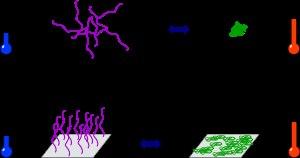
Le poly(N-isopropylacrylamide) est un polymère thermosensible qui en milieu aqueux subit une transition réversible autour de 32 °C. Sous cette température critique inférieure de solubilité, il est hydrophile et gonflé ; au-delà, il devient hydrophobe et se recroqueville. Il est possible d'ajuster la LCST en combinant le NIPAM à d'autres monomères, en réalisant une copolymérisation. Le comportement original du PNIPAM en fait un polymère étudié pour de nombreuses applications. En optique, on envisage des applications telles que le filtrage et le réglage de longueur d'onde. Le principal domaine d'application du PNIPAM est celui des sciences du vivant ; le polymère est souvent conjugué à des objets biologiques pour les rendre thermosensibles ; il est ainsi possible de réaliser des immuno-tests utilisant la précipitation par affinité basée sur un bioconjugué de PNIPAM. Le PNIPAM est aussi utilisé comme coque autour de solutés, pour des applications en administration de médicaments. Les couches de PNIPAM, hydrophobes à la température du corps humain, servent également de supports de culture de cellules et permettent une libération douce sans digestion enzymatique.
Un polymère thermosensible ou polymère sensible à la température est un polymère qui présente un changement drastique et discontinu de ses propriétés physiques avec la température. Le terme est couramment utilisé lorsque la propriété concernée est la solubilité dans un solvant donné, mais il peut également être utilisé lorsque d'autres propriétés sont affectées. Les polymères thermosensibles appartiennent à la classe des matériaux sensibles aux stimuli, contrairement aux polymères thermolabiles, qui changent leurs propriétés de façon continue avec l'augmentation de la température. Dans un sens plus strict, les polymères thermosensibles présentent une lacune de miscibilité dans leur diagramme température-composition. Selon que la lacune de miscibilité a lieu à des températures élevées ou basses, on parle de température de solution critique supérieure ou inférieure, respectivement.